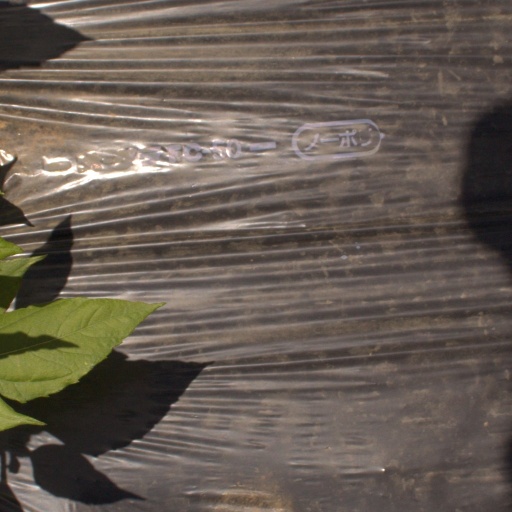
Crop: Jerusalem artichoke